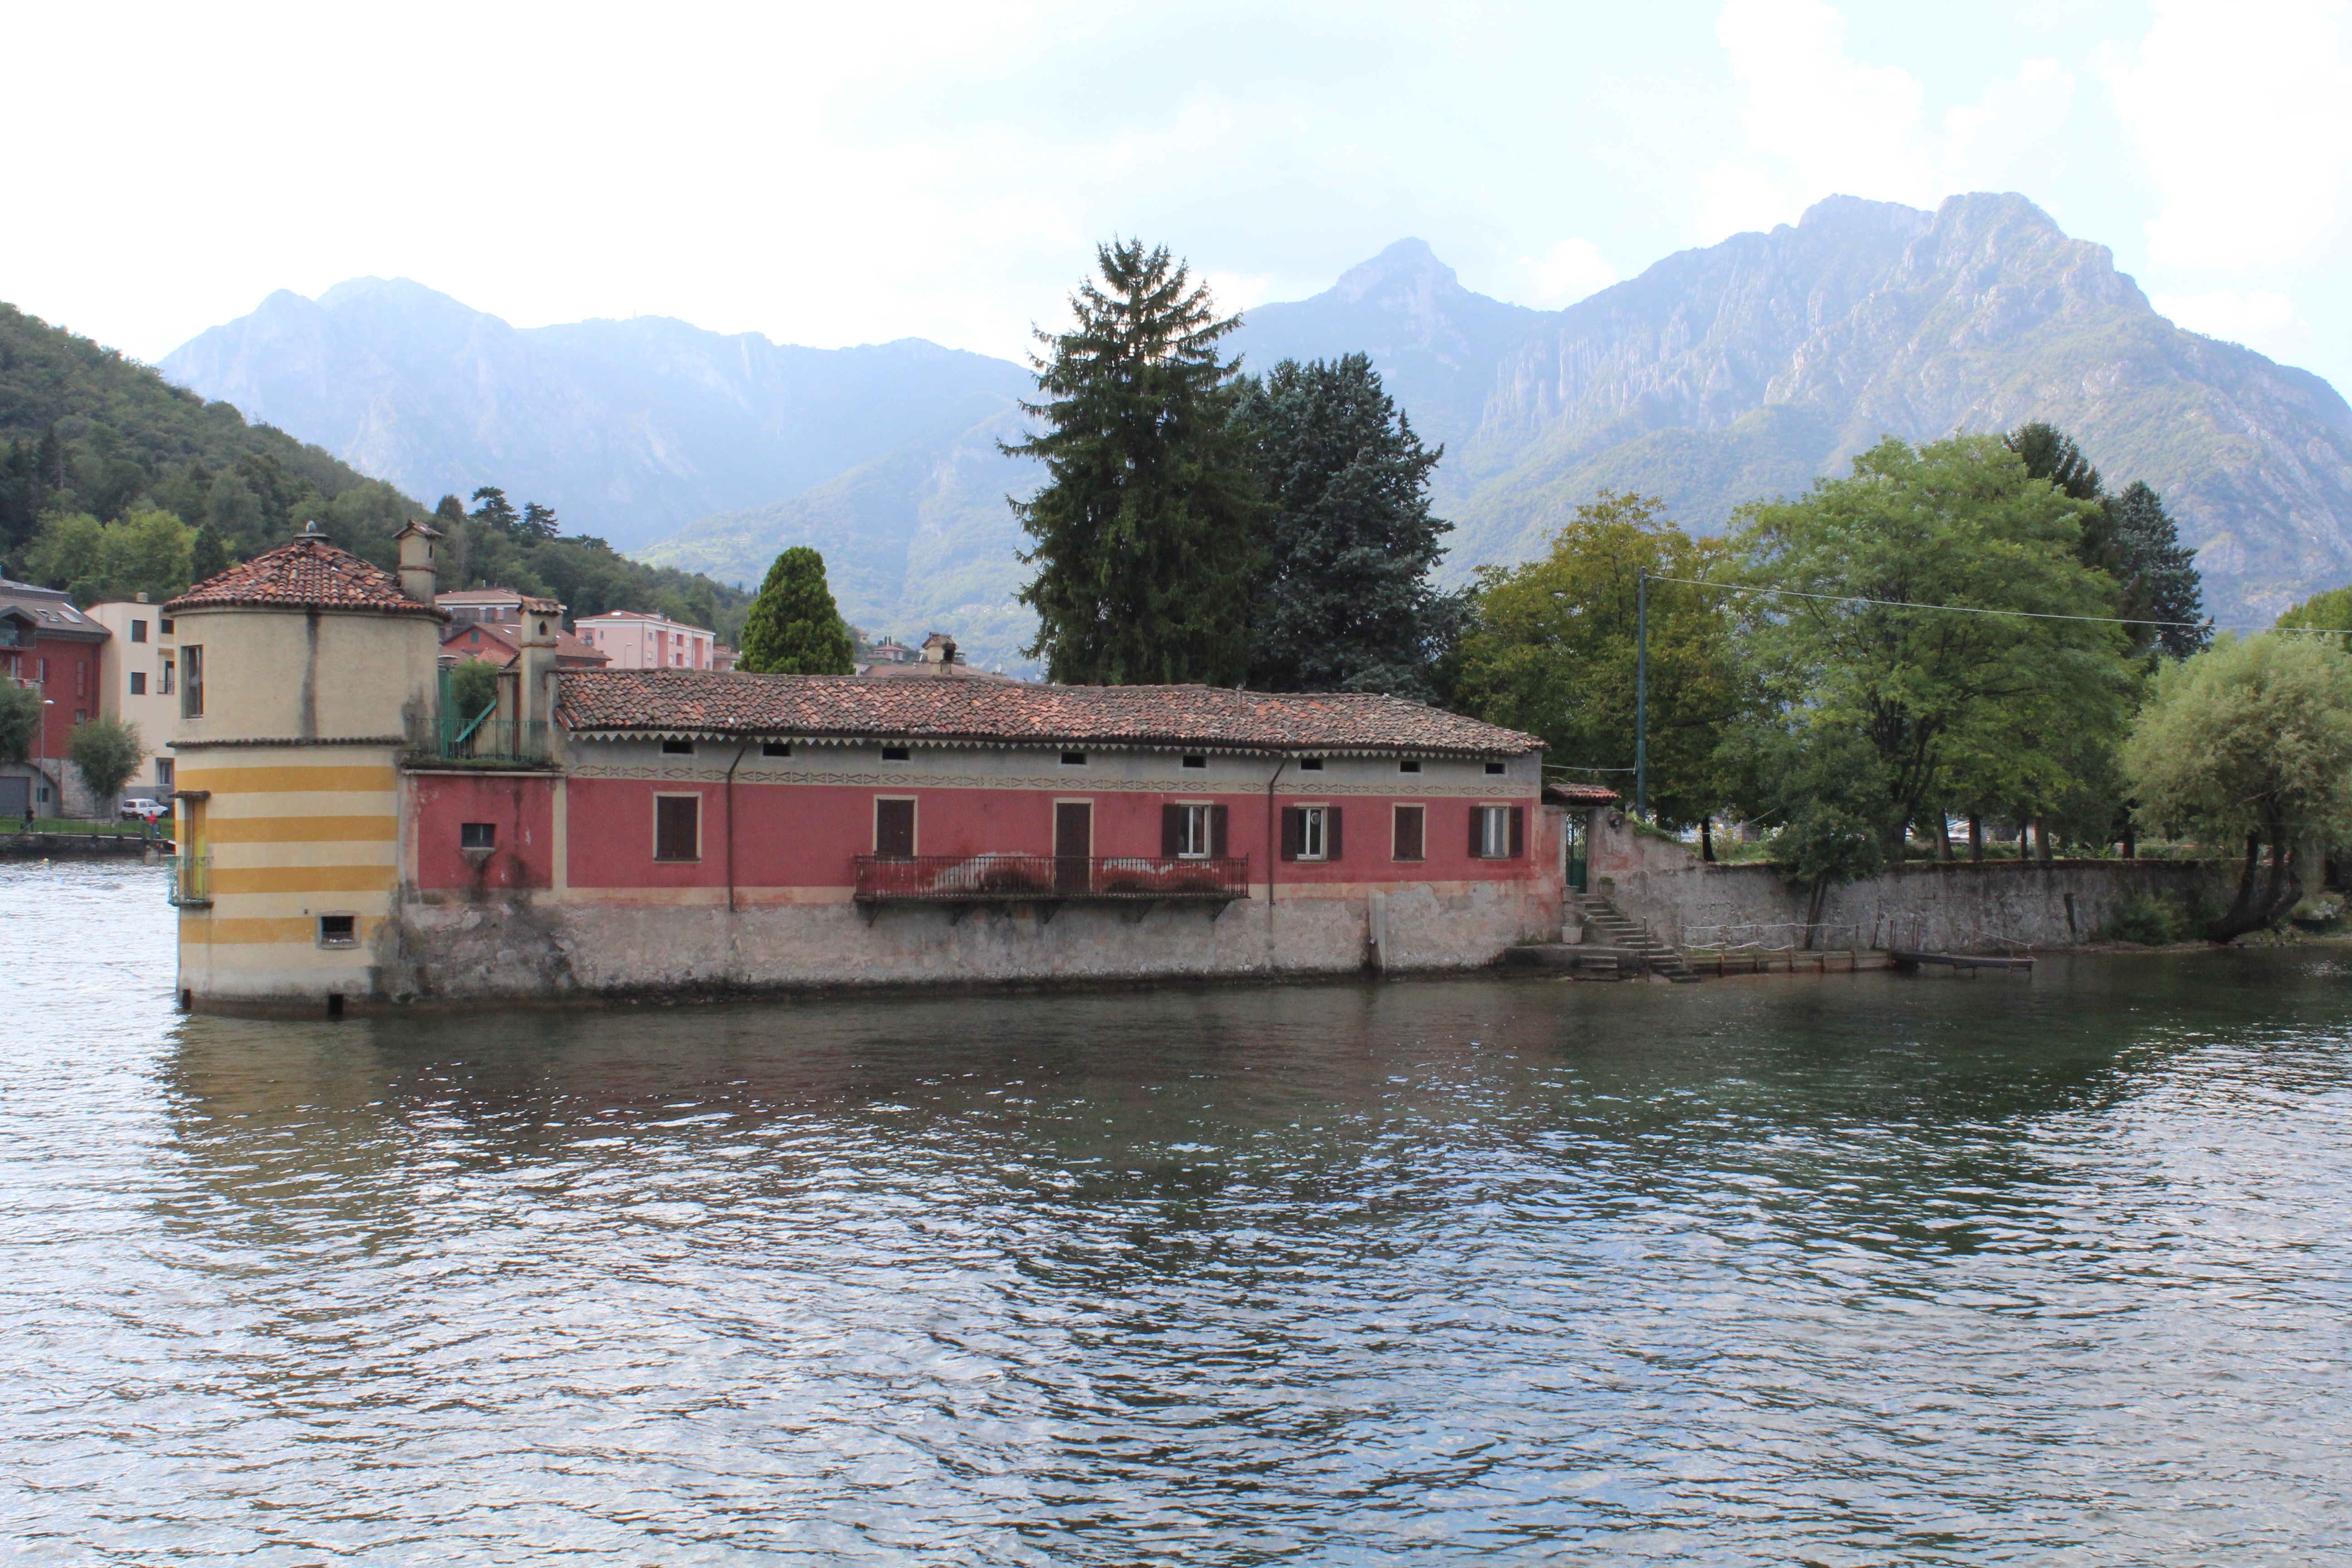
boat, lake, river, vehicle, island, italy, reservoir, waterway, boating, channel, loch, lake como, barge, raft, lombardy, lecco, lake lecco, island visconti